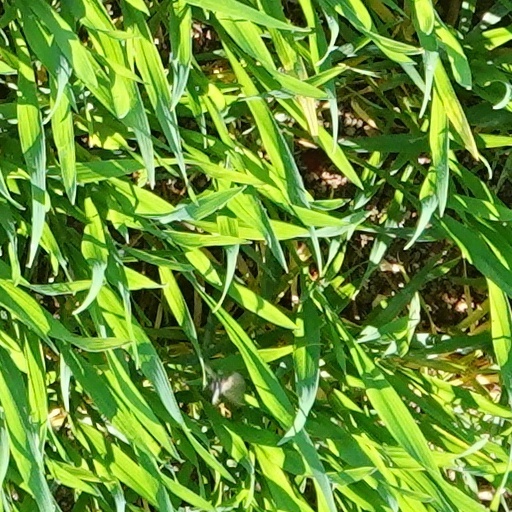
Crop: wheat